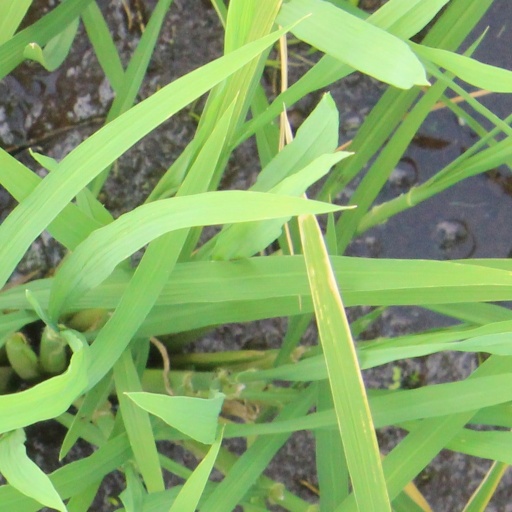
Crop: rice